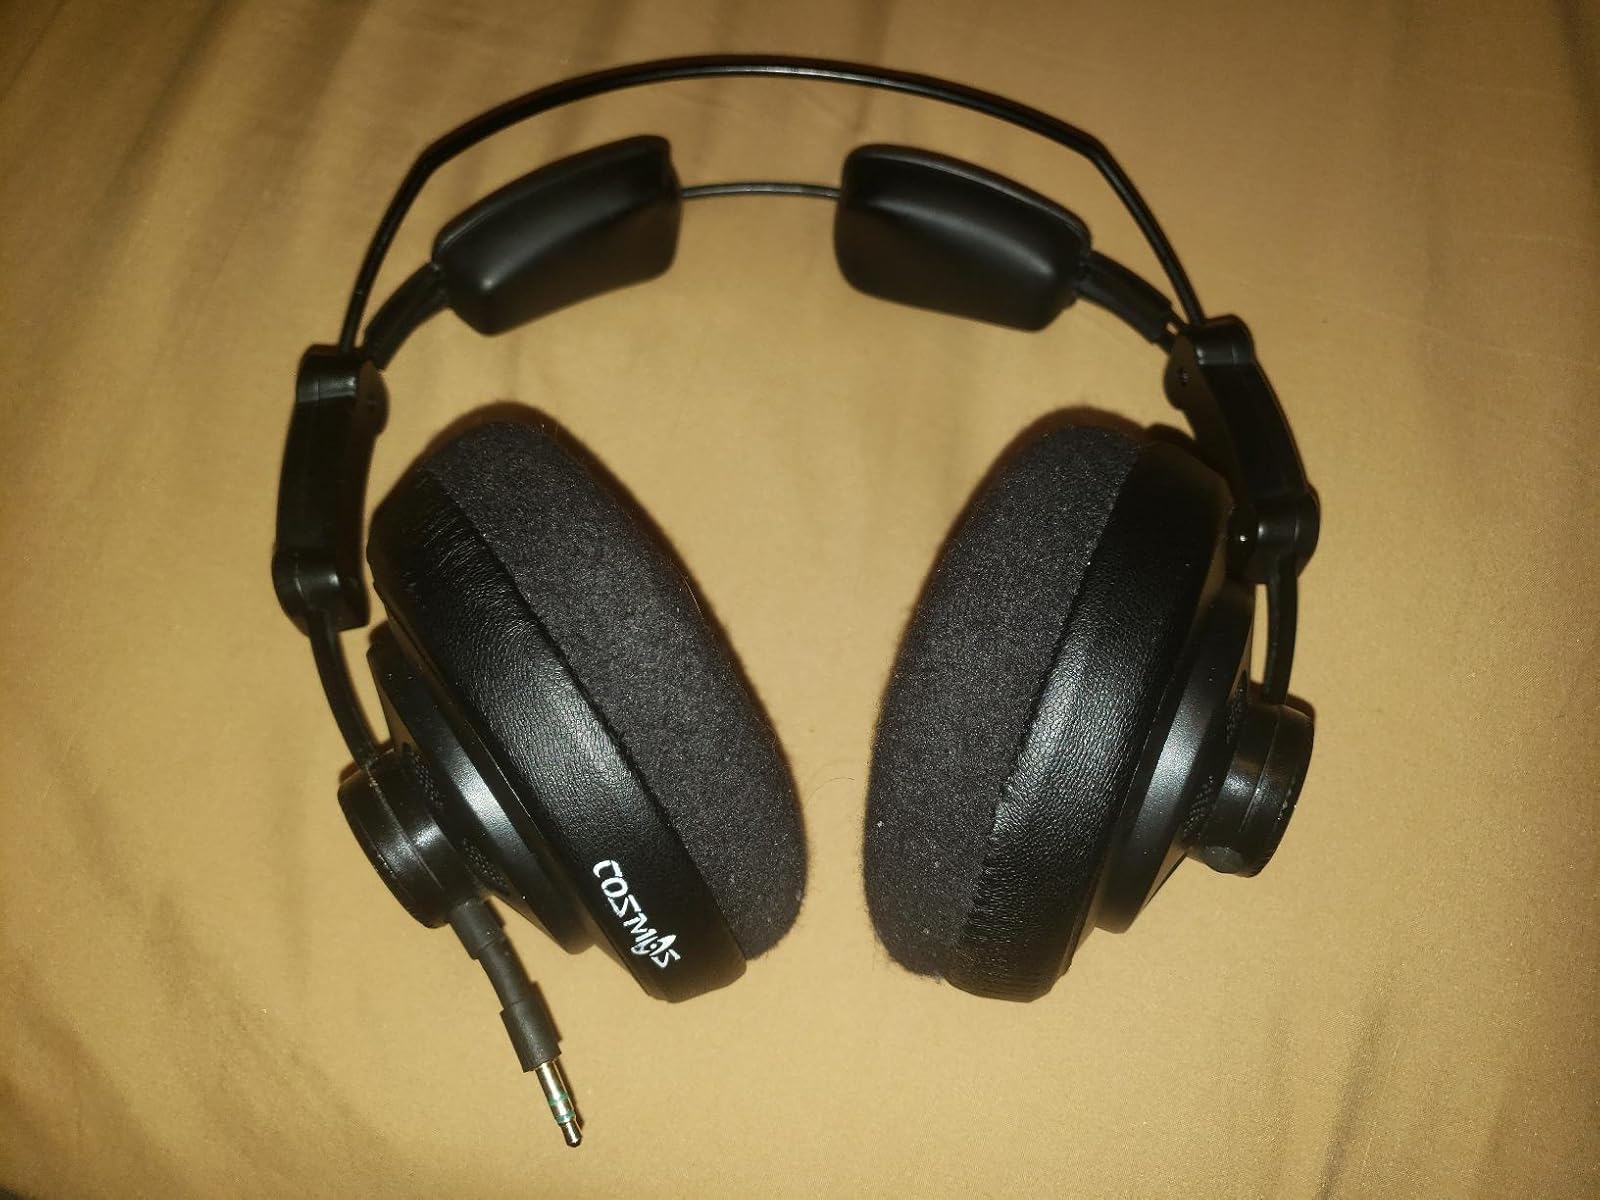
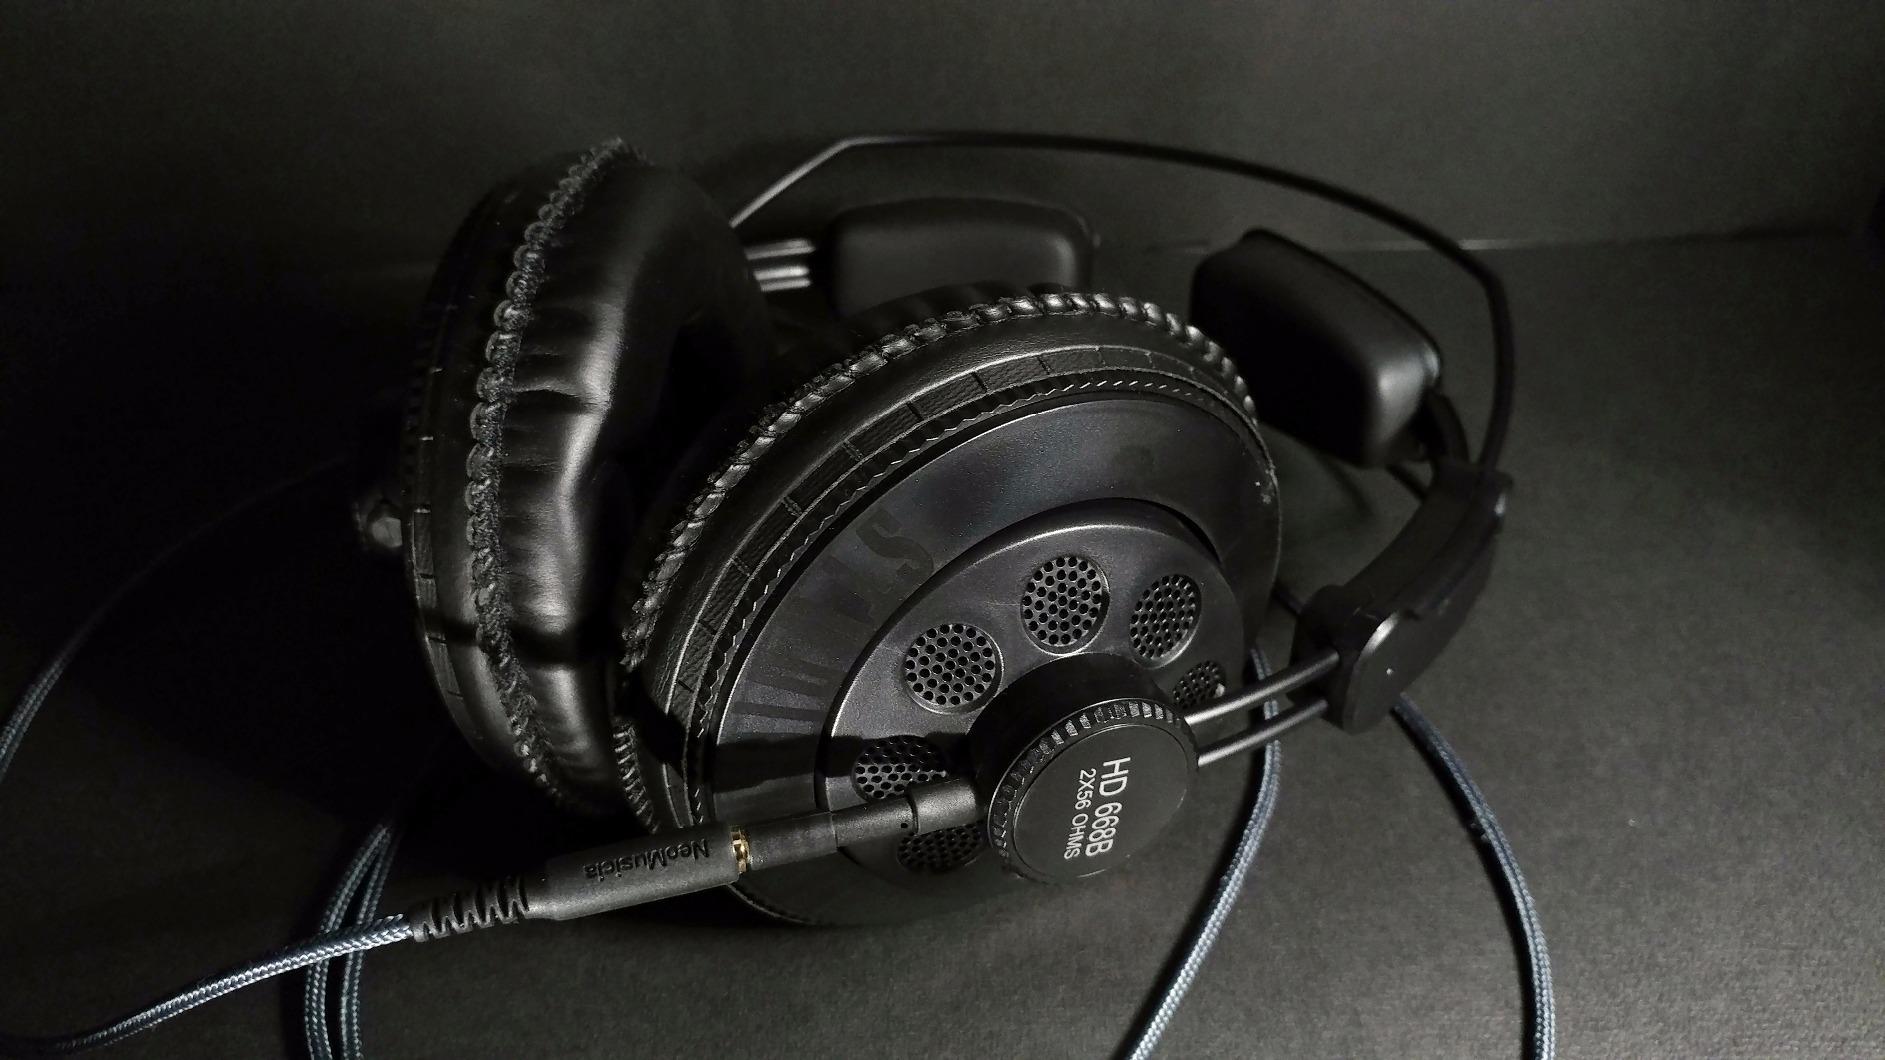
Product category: headphones
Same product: yes